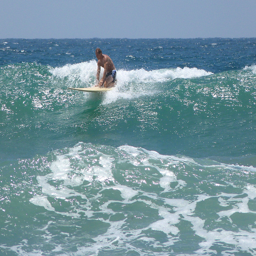
A man riding on a surfboard on a wave.
A shirtless man kneeling on a yellow surfboard.
A man riding a surfboard on a small wave.
Lone man kneeling on a surf board starting to come in on a wave.
A surfer is on his knees on a surfboard in the water.